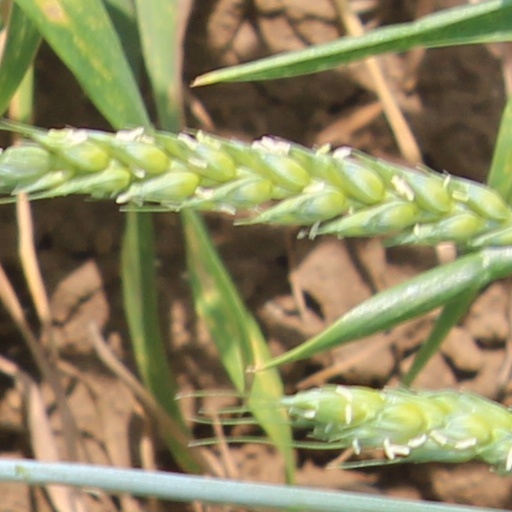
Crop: wheat